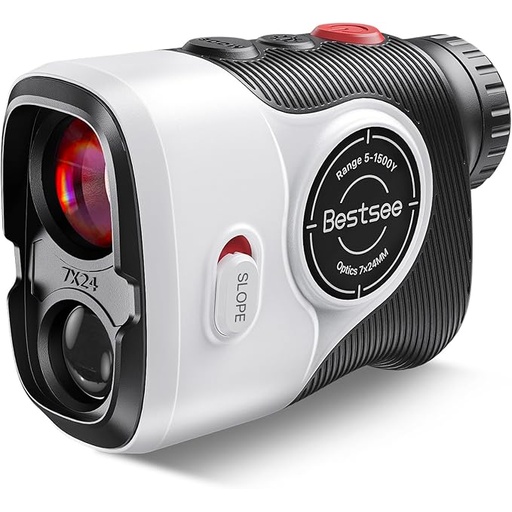
Golf Laser Rangefinder with Slope, 1500Y Range Finder, 0.3s Flagpole Locking Vibration, 7X Magnification, Magnet Stripe, 85% Transmission Lens for Golfing/Hunting, Golf Accessories for Men
About This 【1500-Yard Rangefinder & 7X Magnification】Bestsee range finder golfing: Get professional-grade precision with an impressive 5-1500 yard range and ±0.5-yard accuracy. High-power 7X magnification delivers crystal-clear views for easy target identification at max distance. Features tour-trusted slope compensation technology for the most accurate distance calculations on any terrain, uphill or downhill. 【High-Clarity LCD Display with 85% Light Transmission】See crisp, bright readings in any light! Bestsee golf rangefinder: Bestsee advanced multi-layer optical lens reduces glare and enhances visibility. The high-transparency LCD screen boasts 85% light transmission for instant, accurate measurements, keeping you perfectly in control of your game or hunt. 【Adjustable Eyepieces - Rotate the eyepiece to fine-tune the focus, enabling you to quickly get a clear view of the target.】 【HD Clear Screen & Red Backlight Tech】This Golf laser rangefinder: Built for every light. The high-transparency screen cuts glare in harsh sunlight, using ambient light to keep distances/slopes sharp—no squinting at noon. When dusk falls or night hits, the red backlight activates: low-glow, eye-friendly, making metrics pop without strain. Golf, hunt, or map terrain? Clarity from sunrise to dark—never miss a reading. 【Fast Flag Lock with Vibration Alert】Bestsee Golf rangefinder: Instant target confirmation! Bestsee advanced Flagpole Locking System delivers a clear vibration alert when locked (up to 350 yds for flags, 1500 yds general). Achieves lock in just 0.3 seconds. Ensures tournament-level accuracy on windy courses or in dense terrain. No more guesswork! Perfectly lock onto flagsticks on the course or track distant targets while hunting. Essential gear for golfers and outdoor enthusiasts. 【8 Pro Measurement Modes for Golf & Hunting】This golf range finder: Master any situation with 8 versatile modes: Slope Compensation, Flag Lock (vibration), Vertical/Horizontal Distance, Angle Measurement, Speed Detection, Continuous Scan, & exclusive Two-Point Height Tech. Engineered for golfers, hunters, and archers. Intuitive 'M' button allows quick, easy mode switching on the course, in the field, or hunting. 【Magnetic Mount & Hands-Free Portability】Always within reach! This distance yardage rangefinder features a strong built-in magnetic strip for secure, hands-free attachment to golf carts or clubs. Includes a FREE magnetic belt clip for quick attachment to your bag or belt. Ultimate convenience during play or expeditions. 【15-Hour Battery & Rapid USB-C Charging】This golf rangefinder is built for serious, all-day use. The high-capacity 800mAh battery delivers up to 15 hours of continuous operation. Features auto shut-off (15s) to conserve power. Rapid USB-C charging means you'll never worry about dead batteries during rounds or trips. Overview Brand : Bestsee Are Batteries Included : No Color : Black + White Material : Plastic Sport : Archery, Climbing, Golf, Hunting
Brand: Bestsee
Category: Cameras & Optics > Optics > Rangefinders